Balthasar Gérard

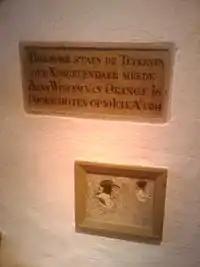
The bullet holes are still visible at the Museum Het Prinsenhof in Delft

On 10 July 1584, as William the Silent climbed the stairs to the second floor, he was spoken to by the Welsh captain Roger Williams, who knelt before him. William put his hand on the bowed head of the old captain, at which moment Gérard jumped out of a dark corner. He drew his weapons and fired two shots at the stadtholder. William the Silent collapsed. His sister knelt beside him, but it was too late. The exact story surrounding the last moments before his death are lost to history, but according to legend he was asked whether he commended his soul to Christ, he answered in the affirmative. His last words were, ("My God, have mercy on me and on my poor people"). The contemporary consensus among Dutch historians is that William the Silent could not have said this, as he was most likely dead at the instant he was shot. However, his legendary final words remain a part of the Dutch historical canon.